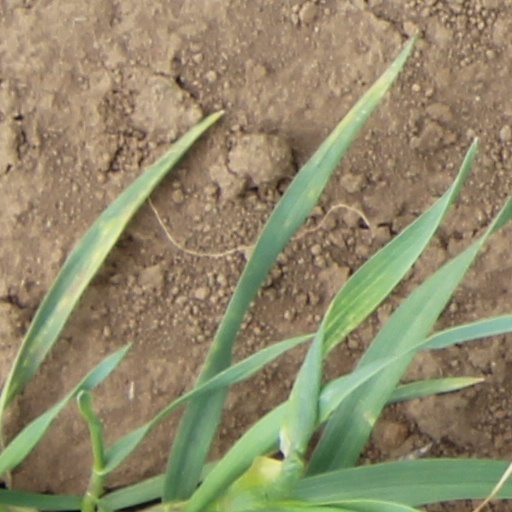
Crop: wheat